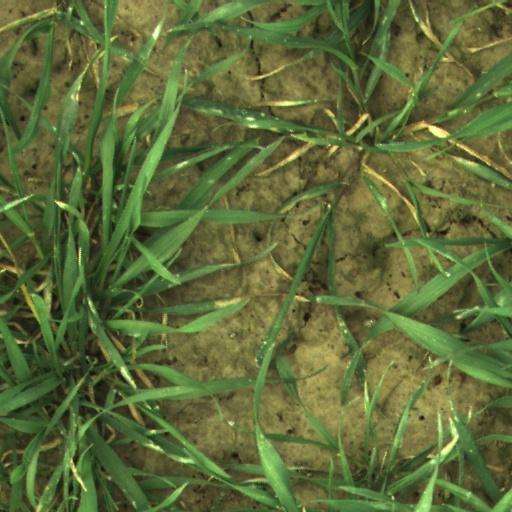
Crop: wheat